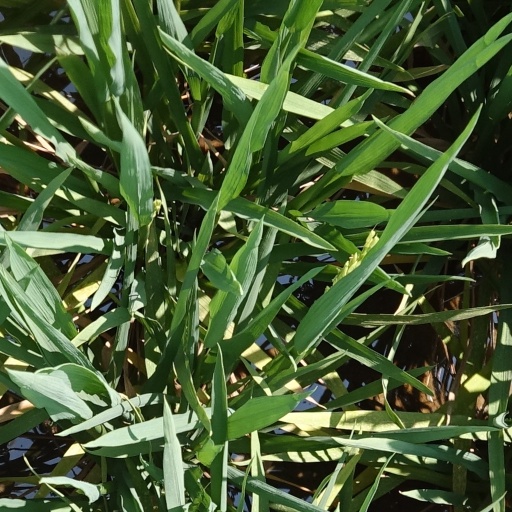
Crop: rice